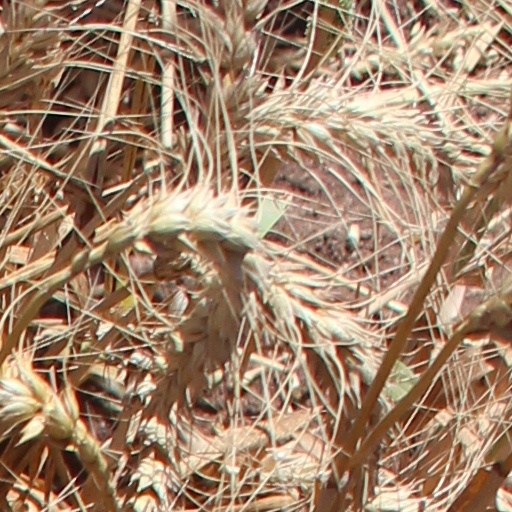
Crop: wheat